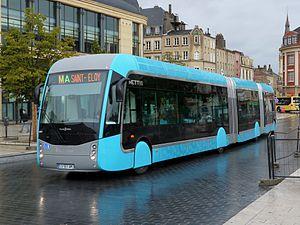
Van Hool Exquicity sur la ligne A du BHNS de Metz
La ligne A du Mettis de Metz est une ligne de bus à haut niveau de service inaugurée en 2013 et reliant Woippy à Metz jusqu'au quartier de Borny.
Le Grand Est est une région administrative française résultant de la fusion des anciennes régions Alsace, Champagne-Ardenne et Lorraine. Elle compte 5 559 051 habitants en 2015 et réunit, sur 57 441 km², des territoires de l'Europe rhénane à l'est et des territoires du bassin parisien à l'ouest, séparés par la diagonale du vide.